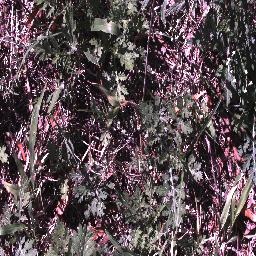
Label: parthenium